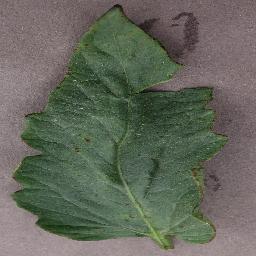
Label: Tomato___Bacterial_spot